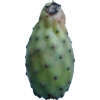
Label: cactus_fruit_green